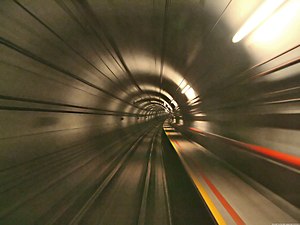
Mass Rapid Transit (Singapore) / Netværk / North East Line
Tunnel på North East line
Mass Rapid Transit, også kendt under forkortelsen MRT, er et metrosystem i Singapore. Set i forhold til byens størrelse er det enormt, idet det når ud til størstedelen af byen. Den første del af metrosystemet åbnede i 1987, hvilket gør det til den næstældste metro i Sydøstasien, efter Manila i Filippinerne. Metroen er vokset voldsomt siden grundlæggelsen, hvilket hænger sammen med Singapores ambition om at gøre MRT til rygsøjlen i bystatens offentlige transport. I år 2012 blev metroen i gennemsnit brugt dagligt af 2,649 millioner rejsende, hvad der er ganske imponerende set i forholdet til antallet af indbyggere i Singapore.